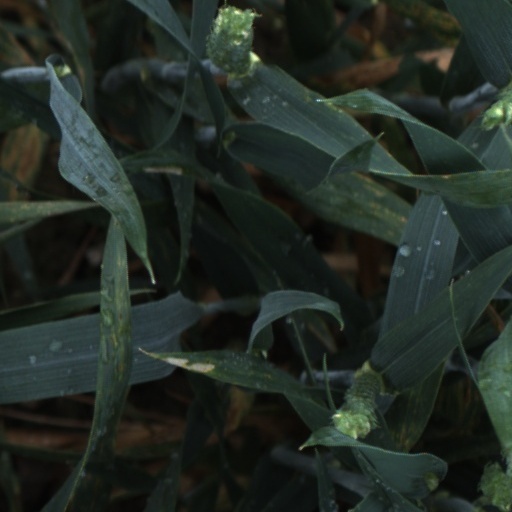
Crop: wheat